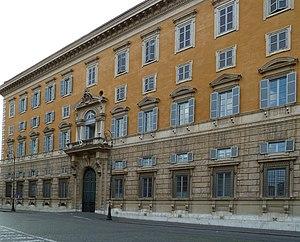
La Congrégation pour la doctrine de la foi ou CDF est l'une des neuf congrégations actuelles de la Curie romaine et qui a remplacé en 1965 la Sacrée congrégation du Saint-Office qui a elle-même succédé à la célèbre Inquisition instaurée initialement pour combattre les hérétiques et les apostats. Elle possède un rôle fondamental au sein de l'Église catholique avec pour mission de « promouvoir et de protéger la doctrine et les mœurs conformes à la foi dans tout le monde catholique ».
Le palais du Saint-Office se trouve sur le territoire italien, au sud de la Basilique Saint-Pierre et de la colonnade du Bernin. Néanmoins, la portion se trouvant en territoire italien est une propriété du Saint-Siège sous statut d'extraterritorialité. Ce bâtiment abrite la Congrégation pour la doctrine de la foi, autrefois appelée Sacrée congrégation de l'inquisition romaine et universelle : il s'agissait du siège de l'inquisition. Il servait à la fois de tribunal mais aussi de prison pour le compte de l'Église catholique.